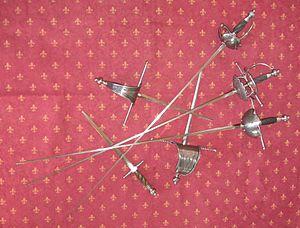
Rapières et dagues de l'association La Dague Pourpre en Vendée.
L’escrime artistique est une adaptation de l’escrime moderne en intégrant des éléments de l’escrime historique et des arts du spectacle. Elle a pour but de mettre en scène des combats chorégraphiés, présentés en compétition.